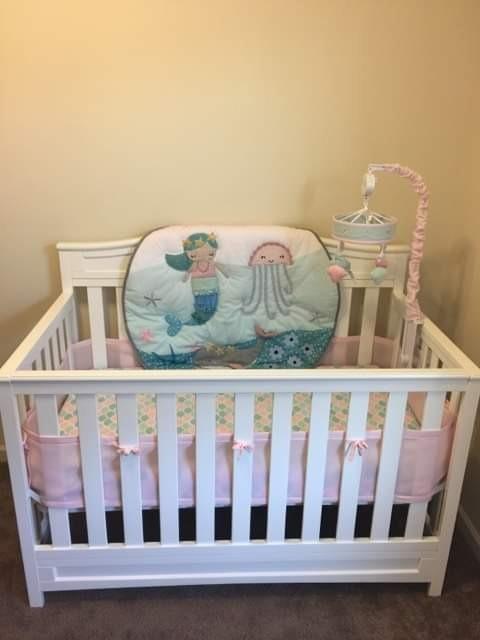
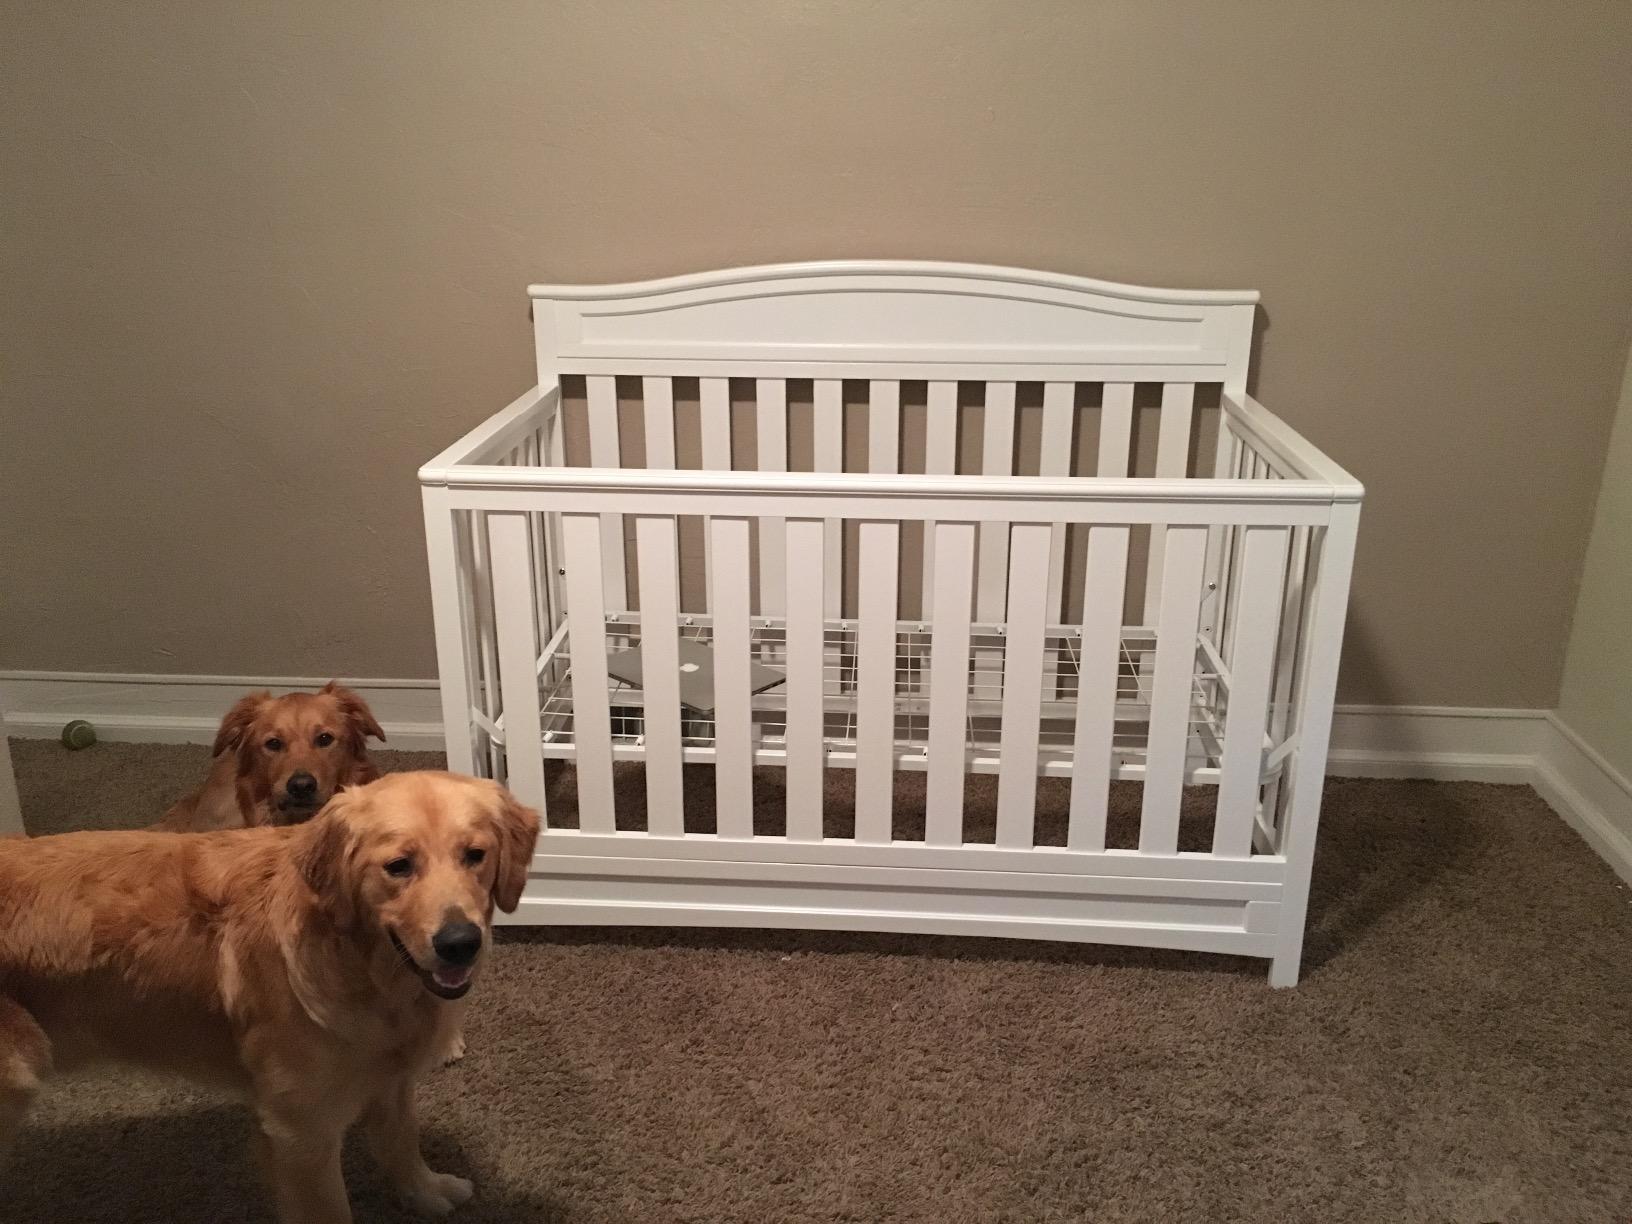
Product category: products_crib
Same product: yes